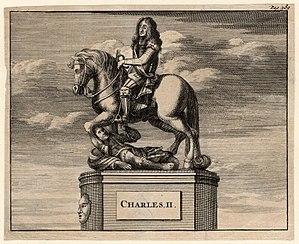
Gravure de la statue de Charles II et Oliver Cromwell
Charles II est roi d'Angleterre, d'Écosse et d'Irlande de 1660 à sa mort.